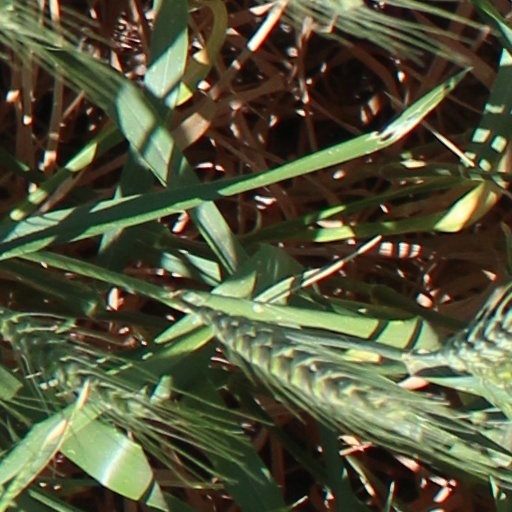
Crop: wheat